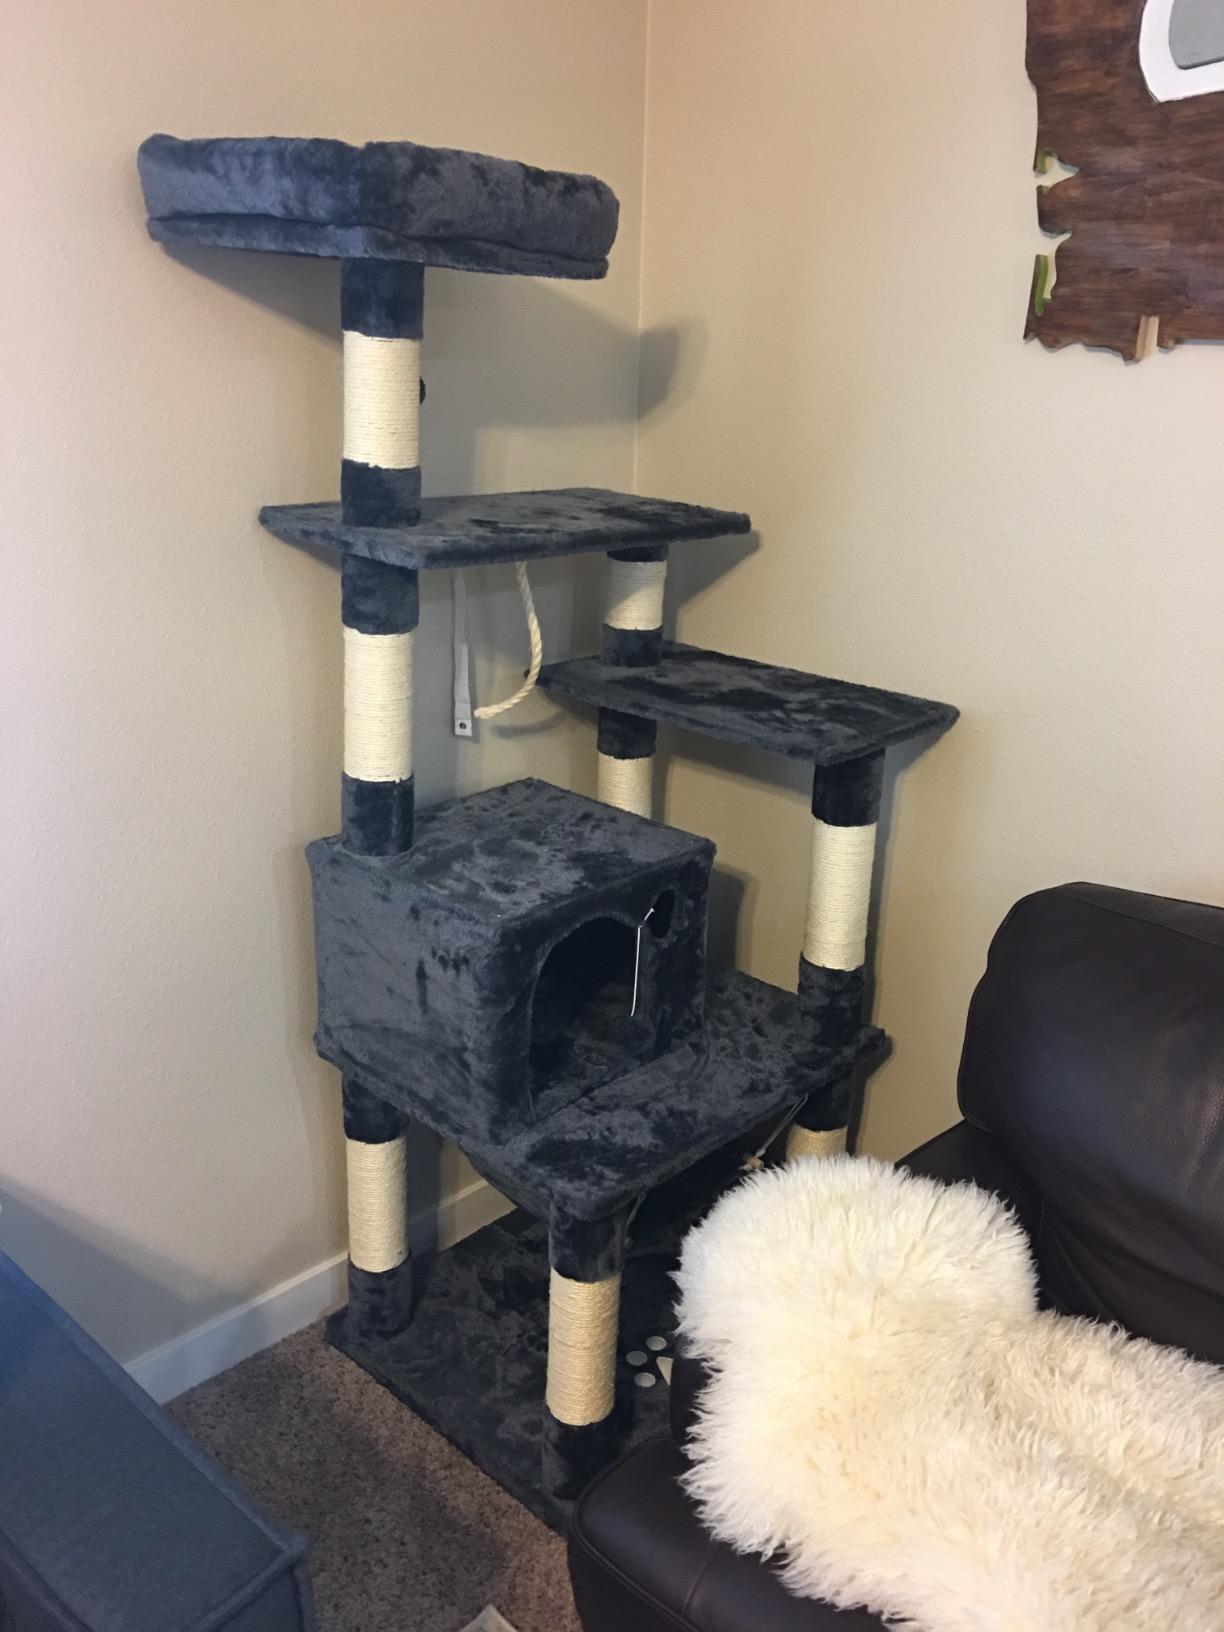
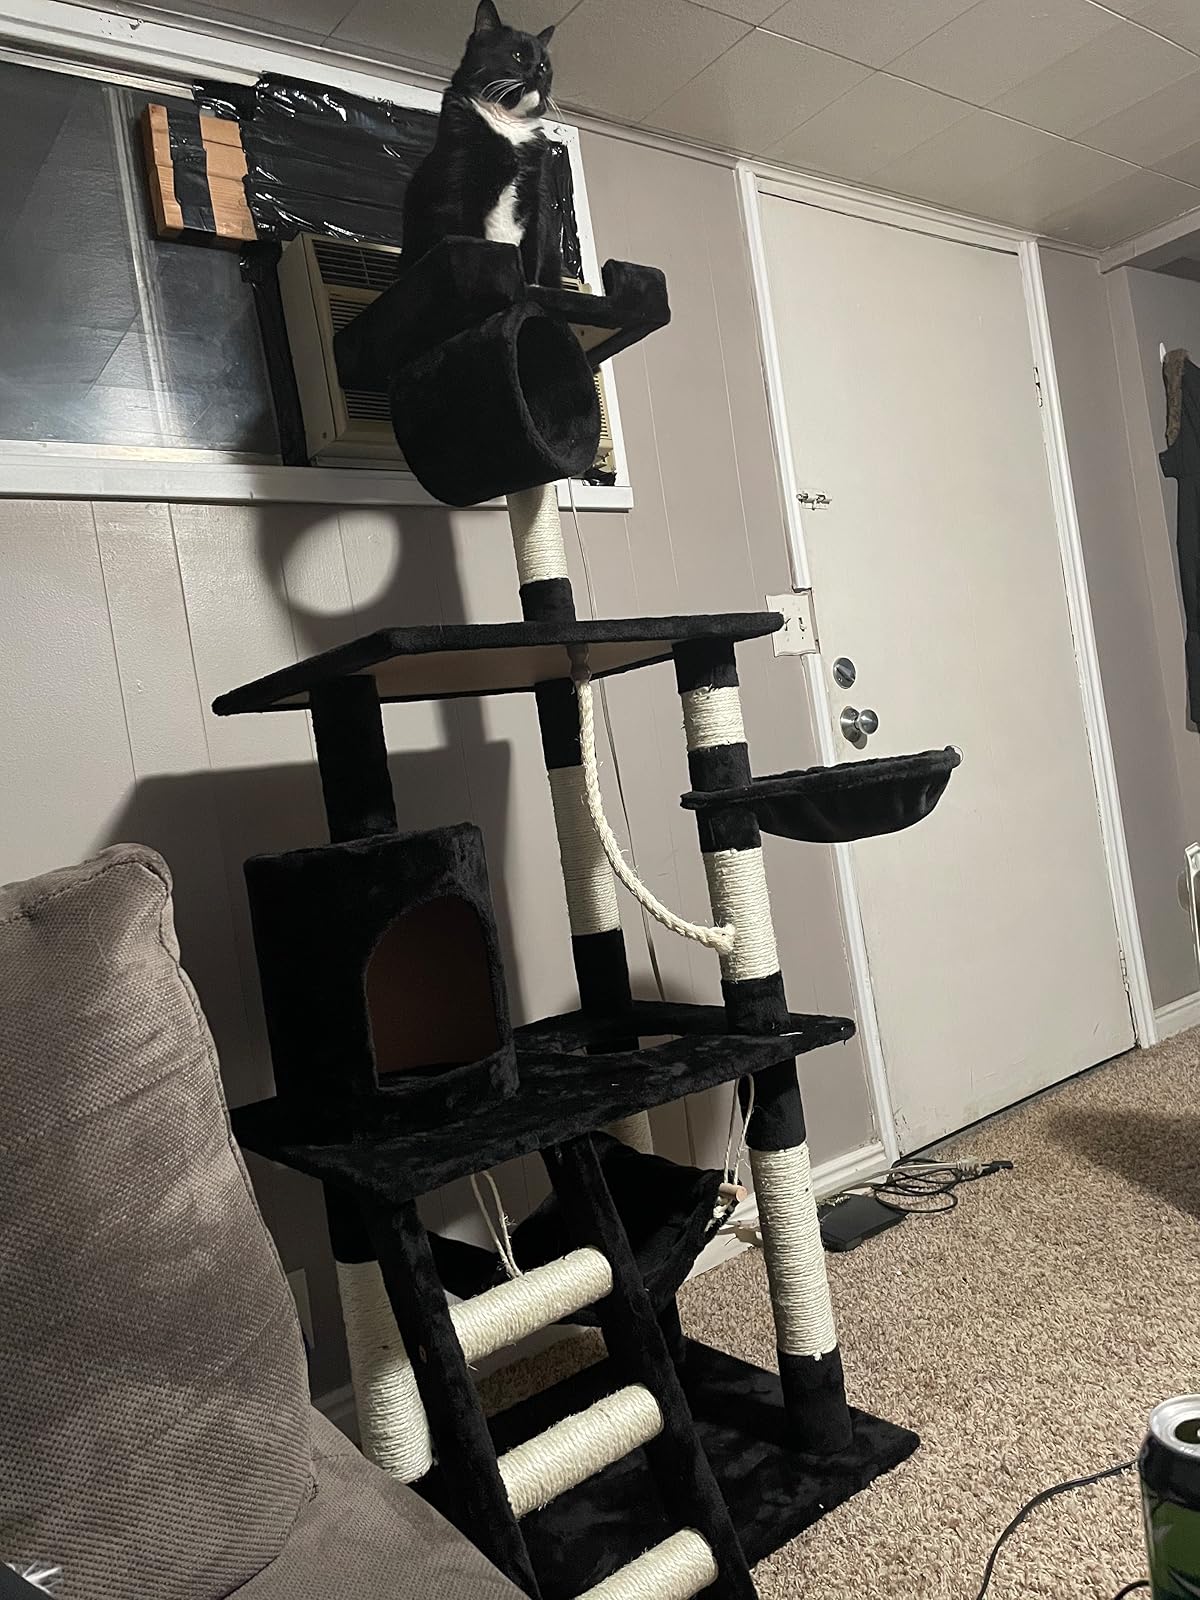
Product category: items_cat tree
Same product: no